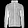
Label: Coat